Friedrich Mallinckrodt

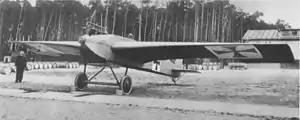

On 12 December 1915 he was the pilot on the first test flight of the Junkers J 1, the world's first all-metal aircraft.